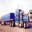
Label: truck